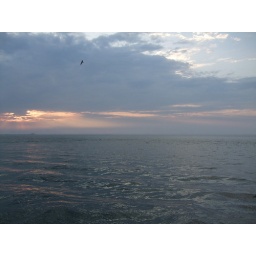
we took a break to watch the birds and water by ocean beach.